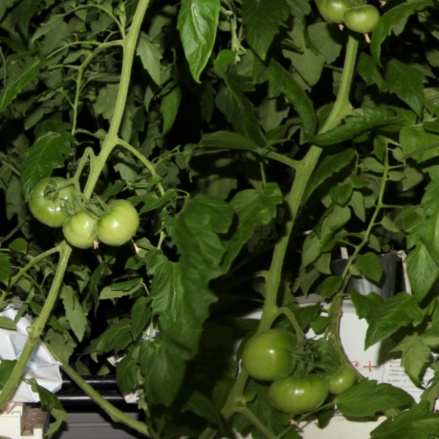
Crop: tomato